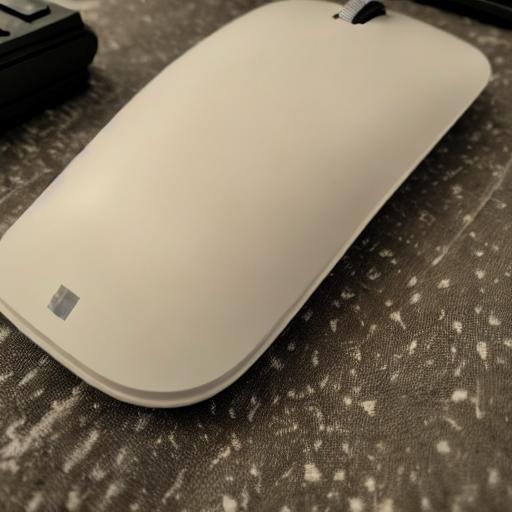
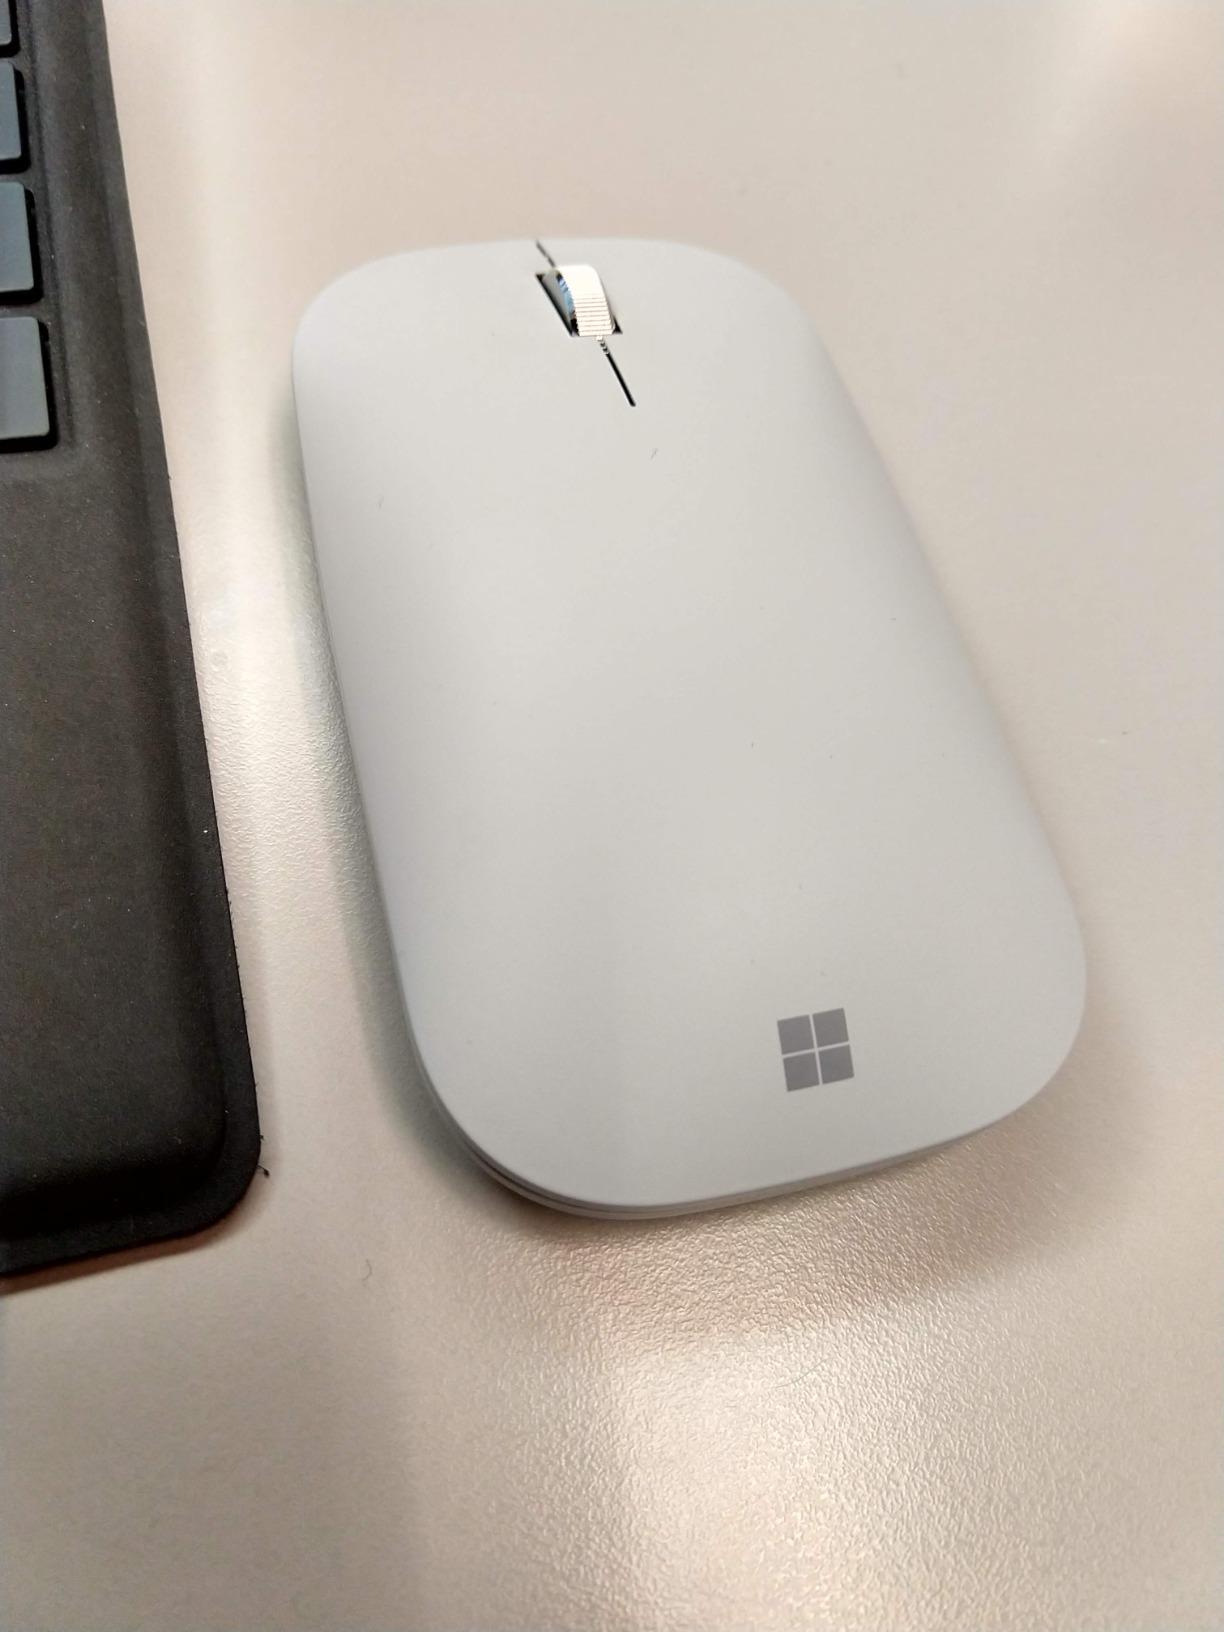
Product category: mouse
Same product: no